96th Street station (Second Avenue Subway)

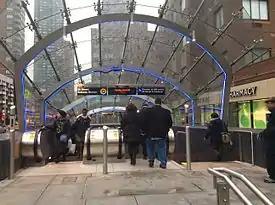
Entrance 3, with blue LEDs lighting up the canopy's supports

There are also two ancillary buildings that store station equipment. Ancillary 1 is at the northeast corner of Second Avenue and 93rd Street, while ancillary 2 is at the SW corner of Second Avenue and 97th Street. The Metropolitan Hospital Center is one block to the north of the station's northernmost entrance.